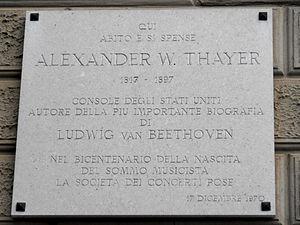
Alexander Wheelock Thayer est un bibliothécaire et journaliste, auteur de la première biographie savante de Ludwig van Beethoven – encore considérée, après de nombreuses mises à jour, comme un ouvrage de référence sur le compositeur.